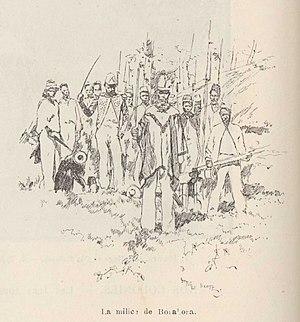
La milice, de Borabora.